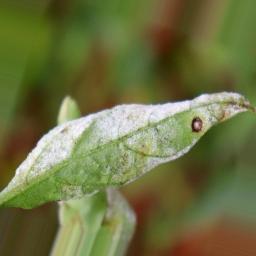
Label: powdery mildew